On the Roofs

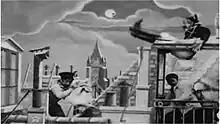
A frame from the film

On the Roofs is an 1897 French short silent comedy film directed by Georges Méliès. The film was released by Méliès's Star Film Company and is numbered 100 in its catalogues. The film features a bumbling policeman attempting to apprehend two criminals on the roof of an apartment building. "Every second of this," "highly successfully staged" "minute of film," according to Europa Film Treasues, "is used to construct the character's action and movements" and "made use of the theatre's three-dimensional decor," which "the competition quickly copied." The film was included in the Will Day collection bought by French Minister of Cultural Affairs André Malraux from collector Wilfrid Day in 1959 and preserved in the French Film Archives.